Sinatraa

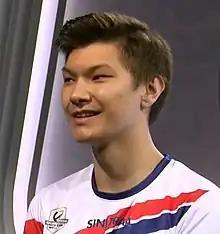

Jay Won (born March 18, 2000), professionally known as Sinatraa, is an American esports player and content creator. Won began his career as a player in the game "Overwatch". He initially competed for Selfless Gaming and later joined the San Francisco Shock team prior to the Overwatch League inaugural season in 2018. In the 2019 season, Won's performances led to him being awarded the Most Valuable Player and won the 2019 Overwatch League Grand Finals. Won also represented Team USA in the Overwatch World Cup from 2017 to 2019. In the 2019 Overwatch World Cup, Won helped the team to claim the championship title. Due to his performance throughout the tournament, Won received the Most Valuable Player award.